ORP Jastrząb

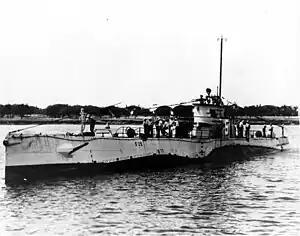
USS "S-25" about 1923/1924

She was laid down in October 1918 as , and launched in 1922. In 1940 she was set aside as a training vessel, and then earmarked for transfer to the Royal Navy under Lend-Lease.